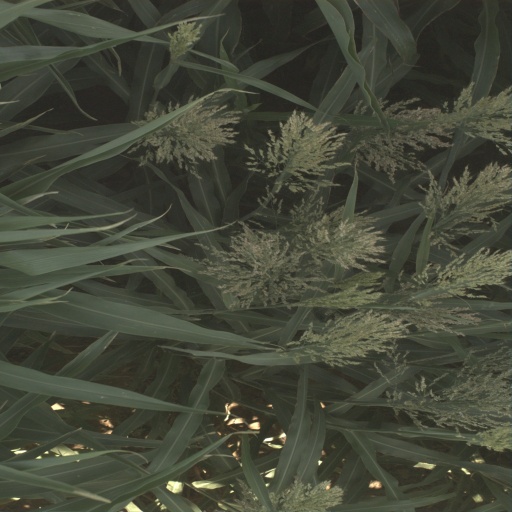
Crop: sorghum